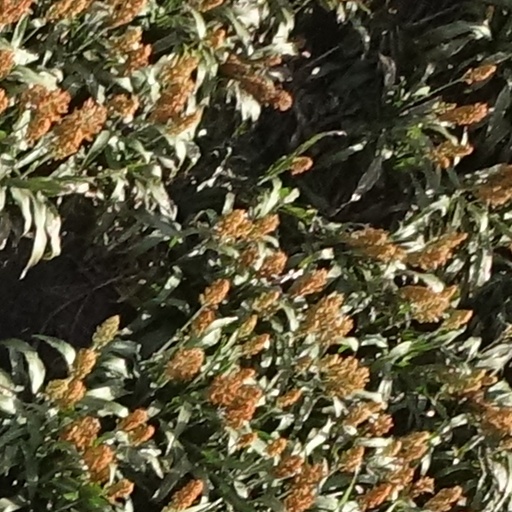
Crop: sorghum